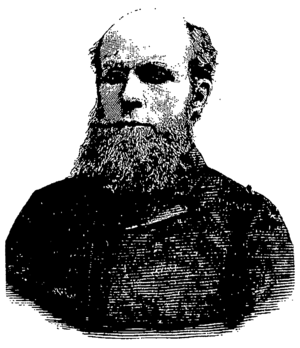
Carl Otto Løvenskiold
Carl Otto Løvenskiold
Carl Otto Løvenskiold var en norsk søofficer, godsejer og politiker. Han var Norges statsminister i Stockholm i 1884.